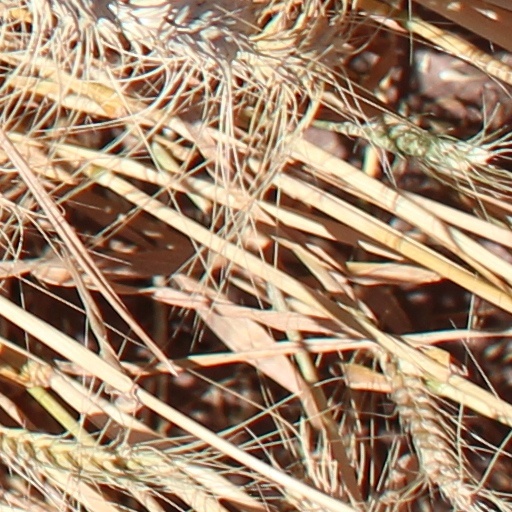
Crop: wheat